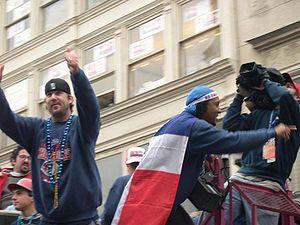
Derek Christopher Lowe est un lanceur droitier de baseball qui joue dans les Ligues majeures de 1997 à 2013.